Question: Please indicate a possible affordance area of the banana that can be used for holding
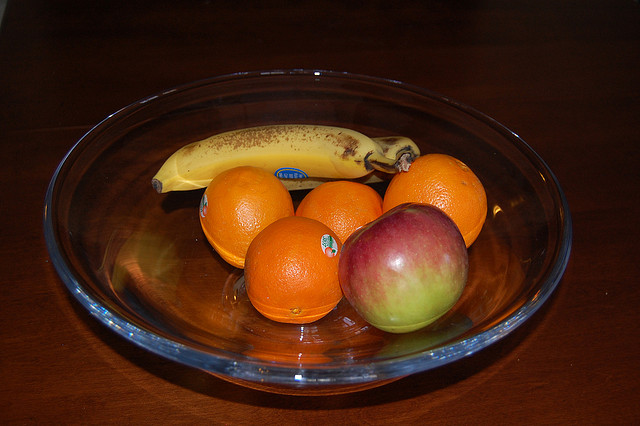
Answer: [144.5, 120.5, 412.5, 202.5]